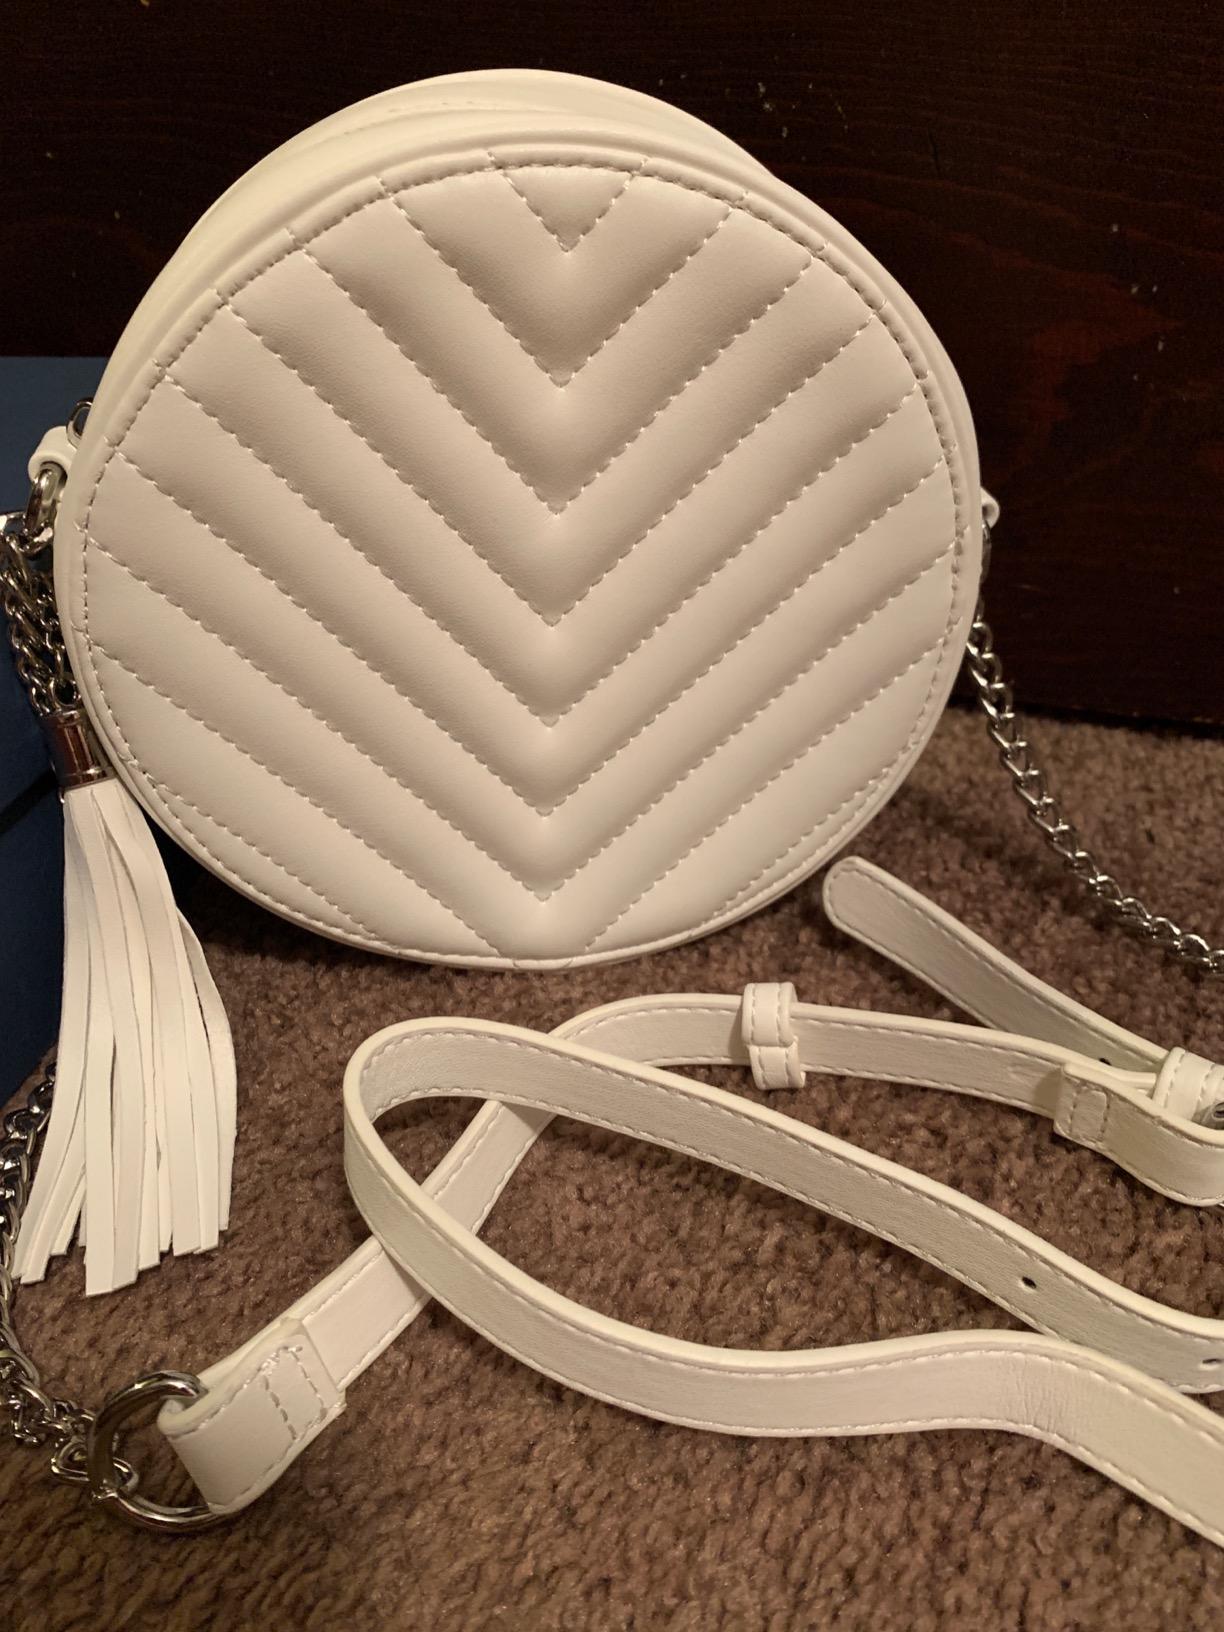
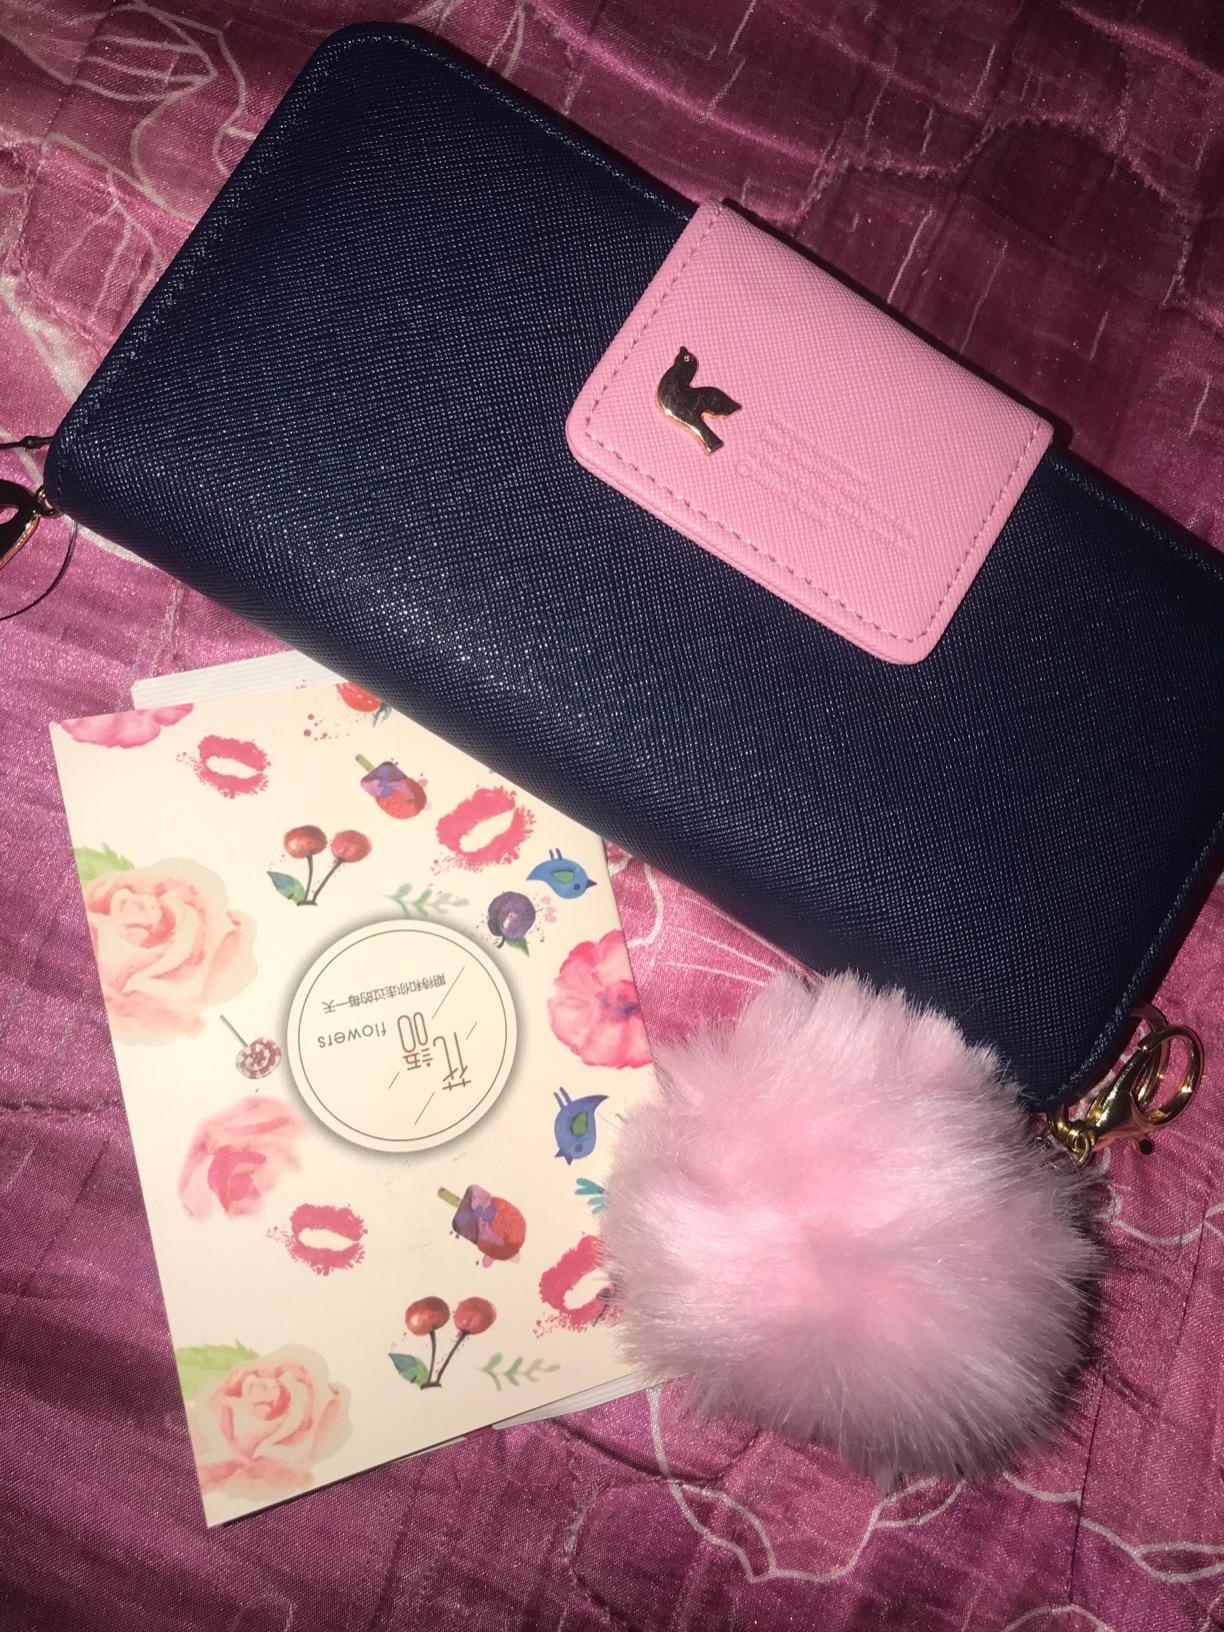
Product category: accessories_handbag
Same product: no